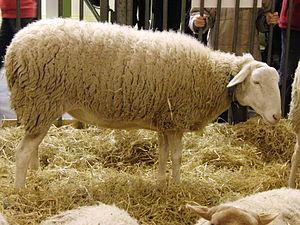
Brebis Caussenarde des Garrigues - Salon international de l'agriculture 2013, Paris, France
La Caussenarde des Garrigues est une race ovine originaire des causses du sud du massif central.